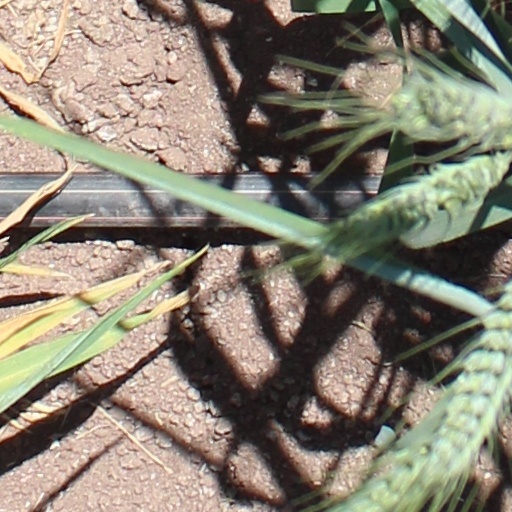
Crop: wheat